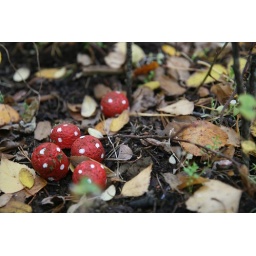
These colorful mushrooms in the ground got my attention. Oh, and they're made of cement.